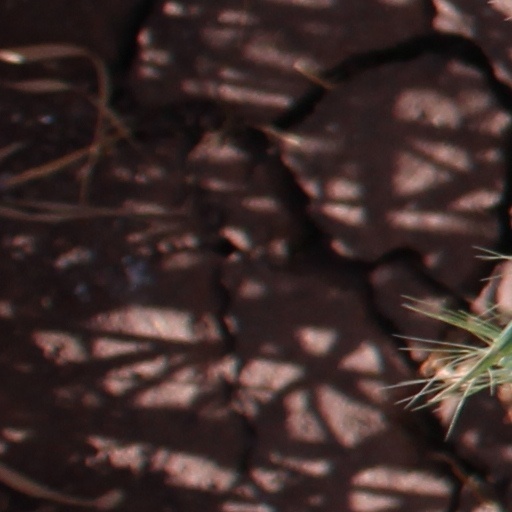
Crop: wheat